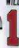
Number: 1